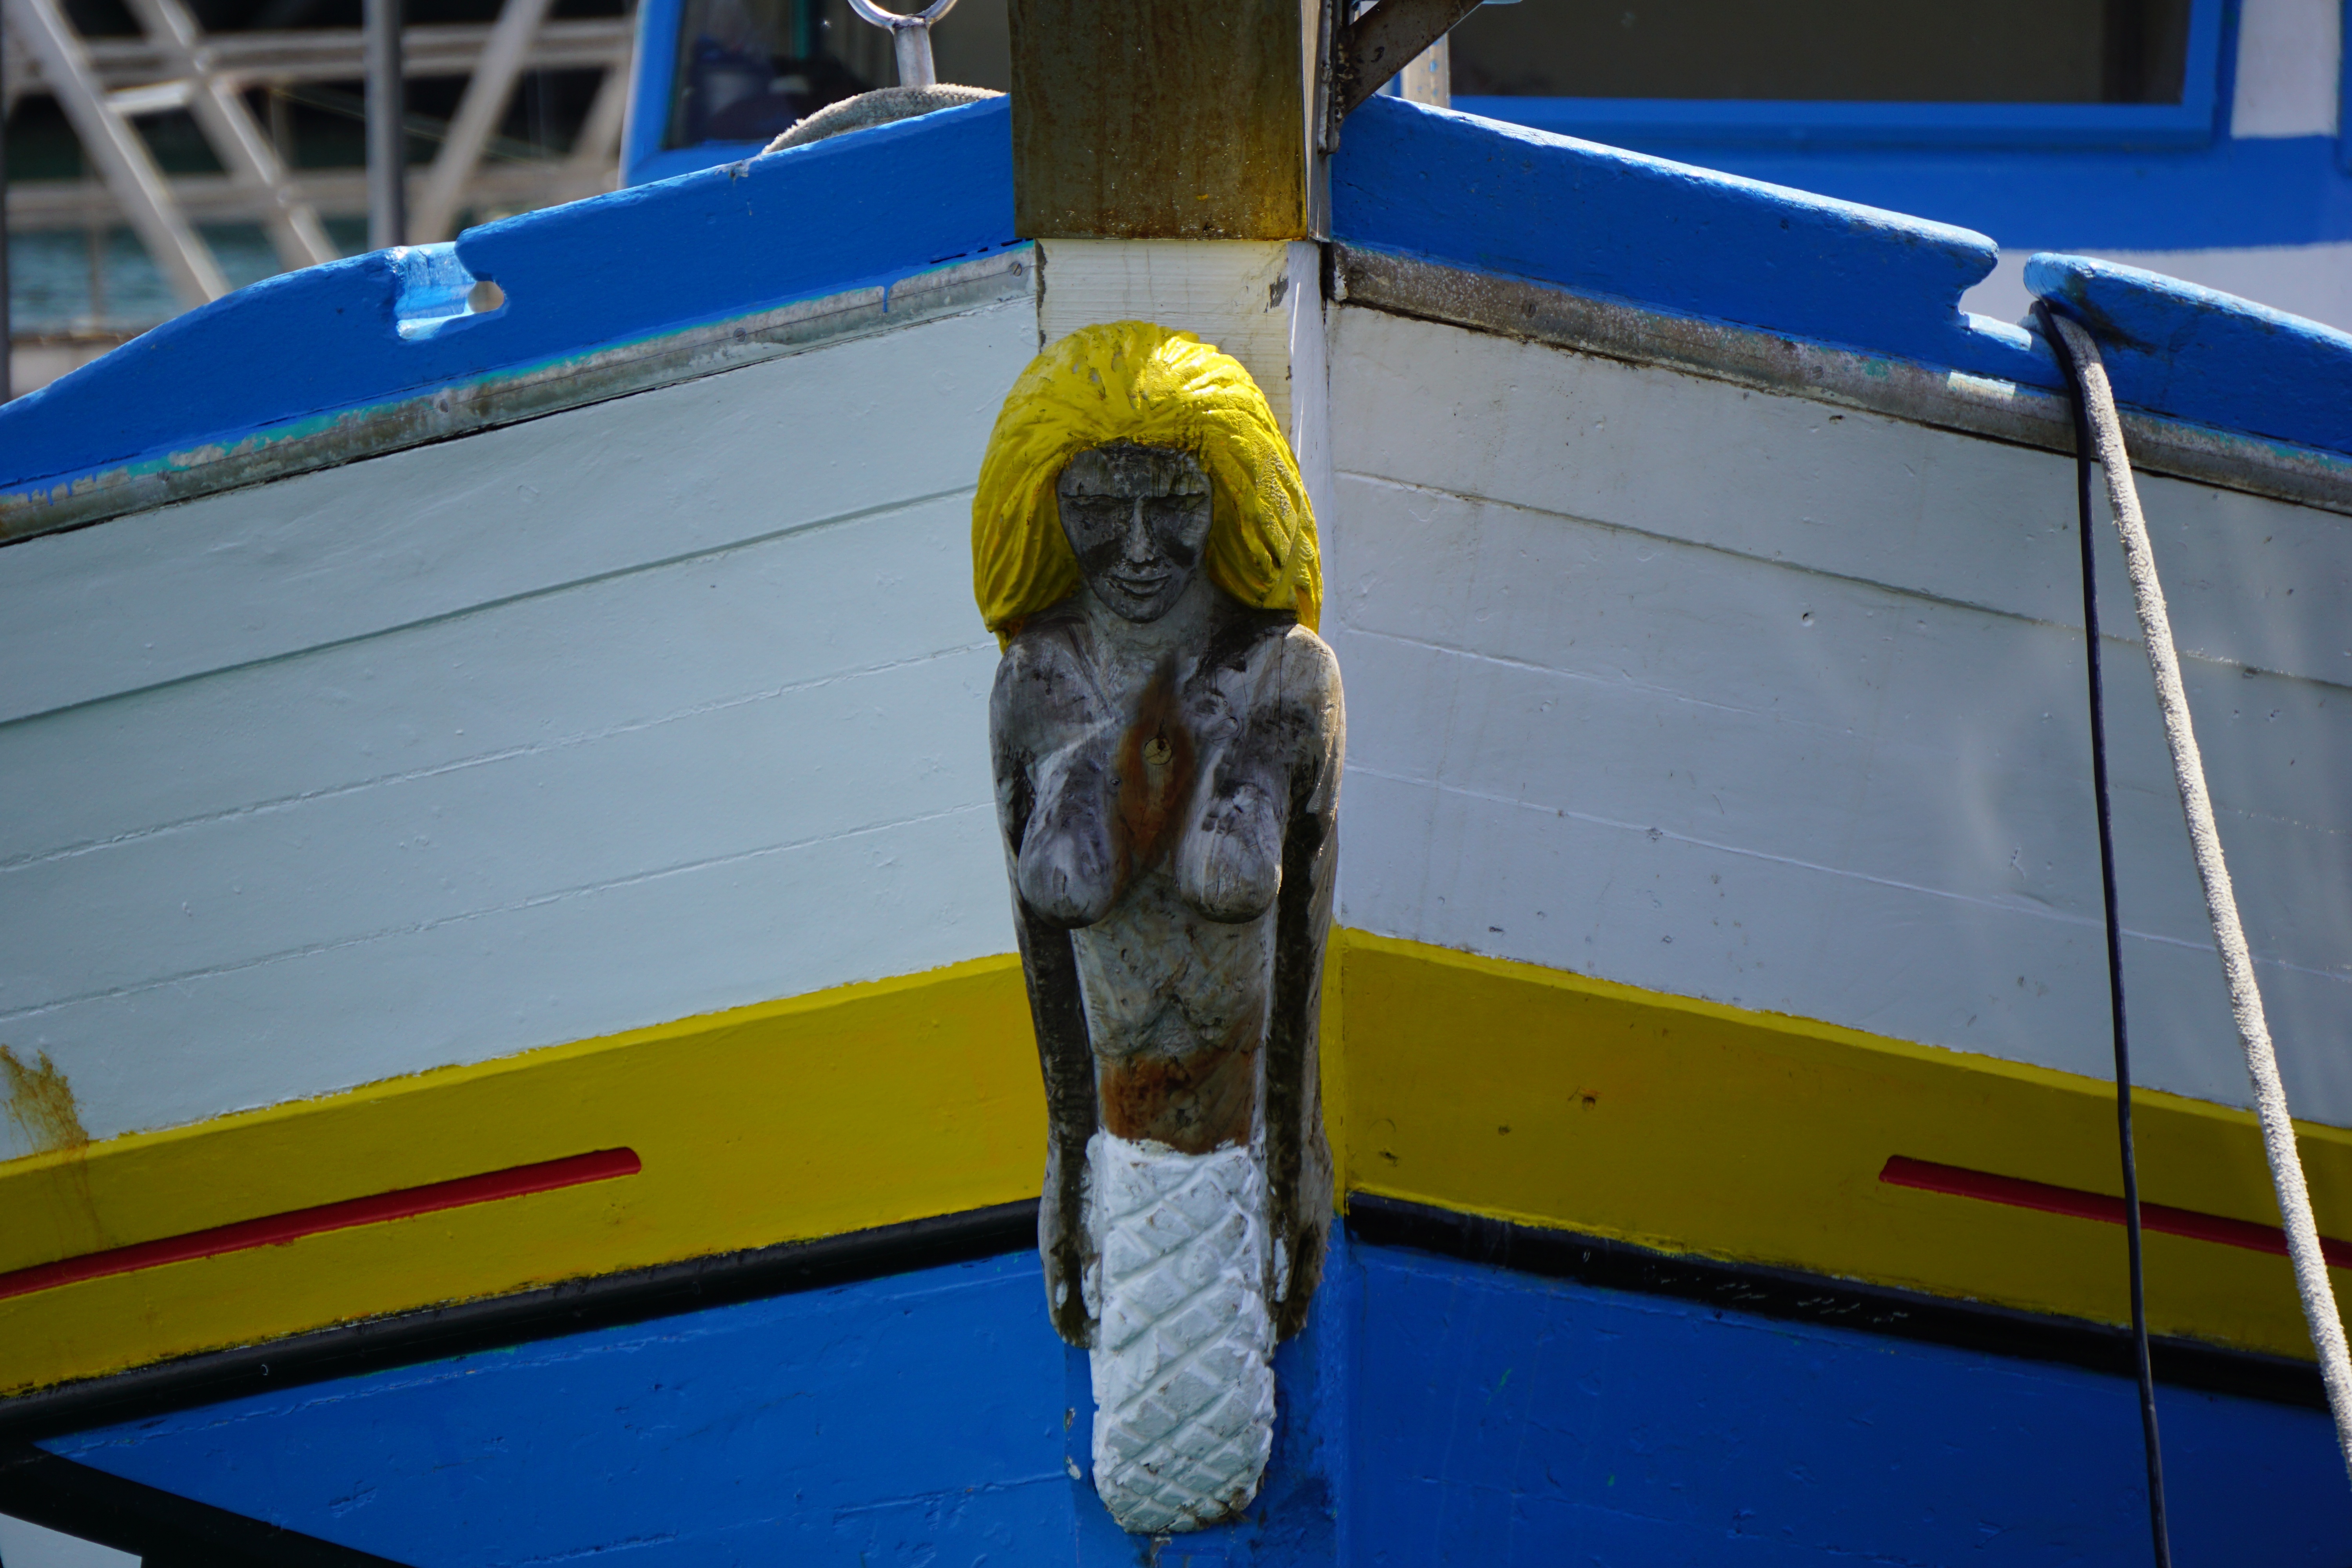
woman, boat, vehicle, blue, yellow, sculpture, decorative, marine, navigation, bow, maritime, figurehead